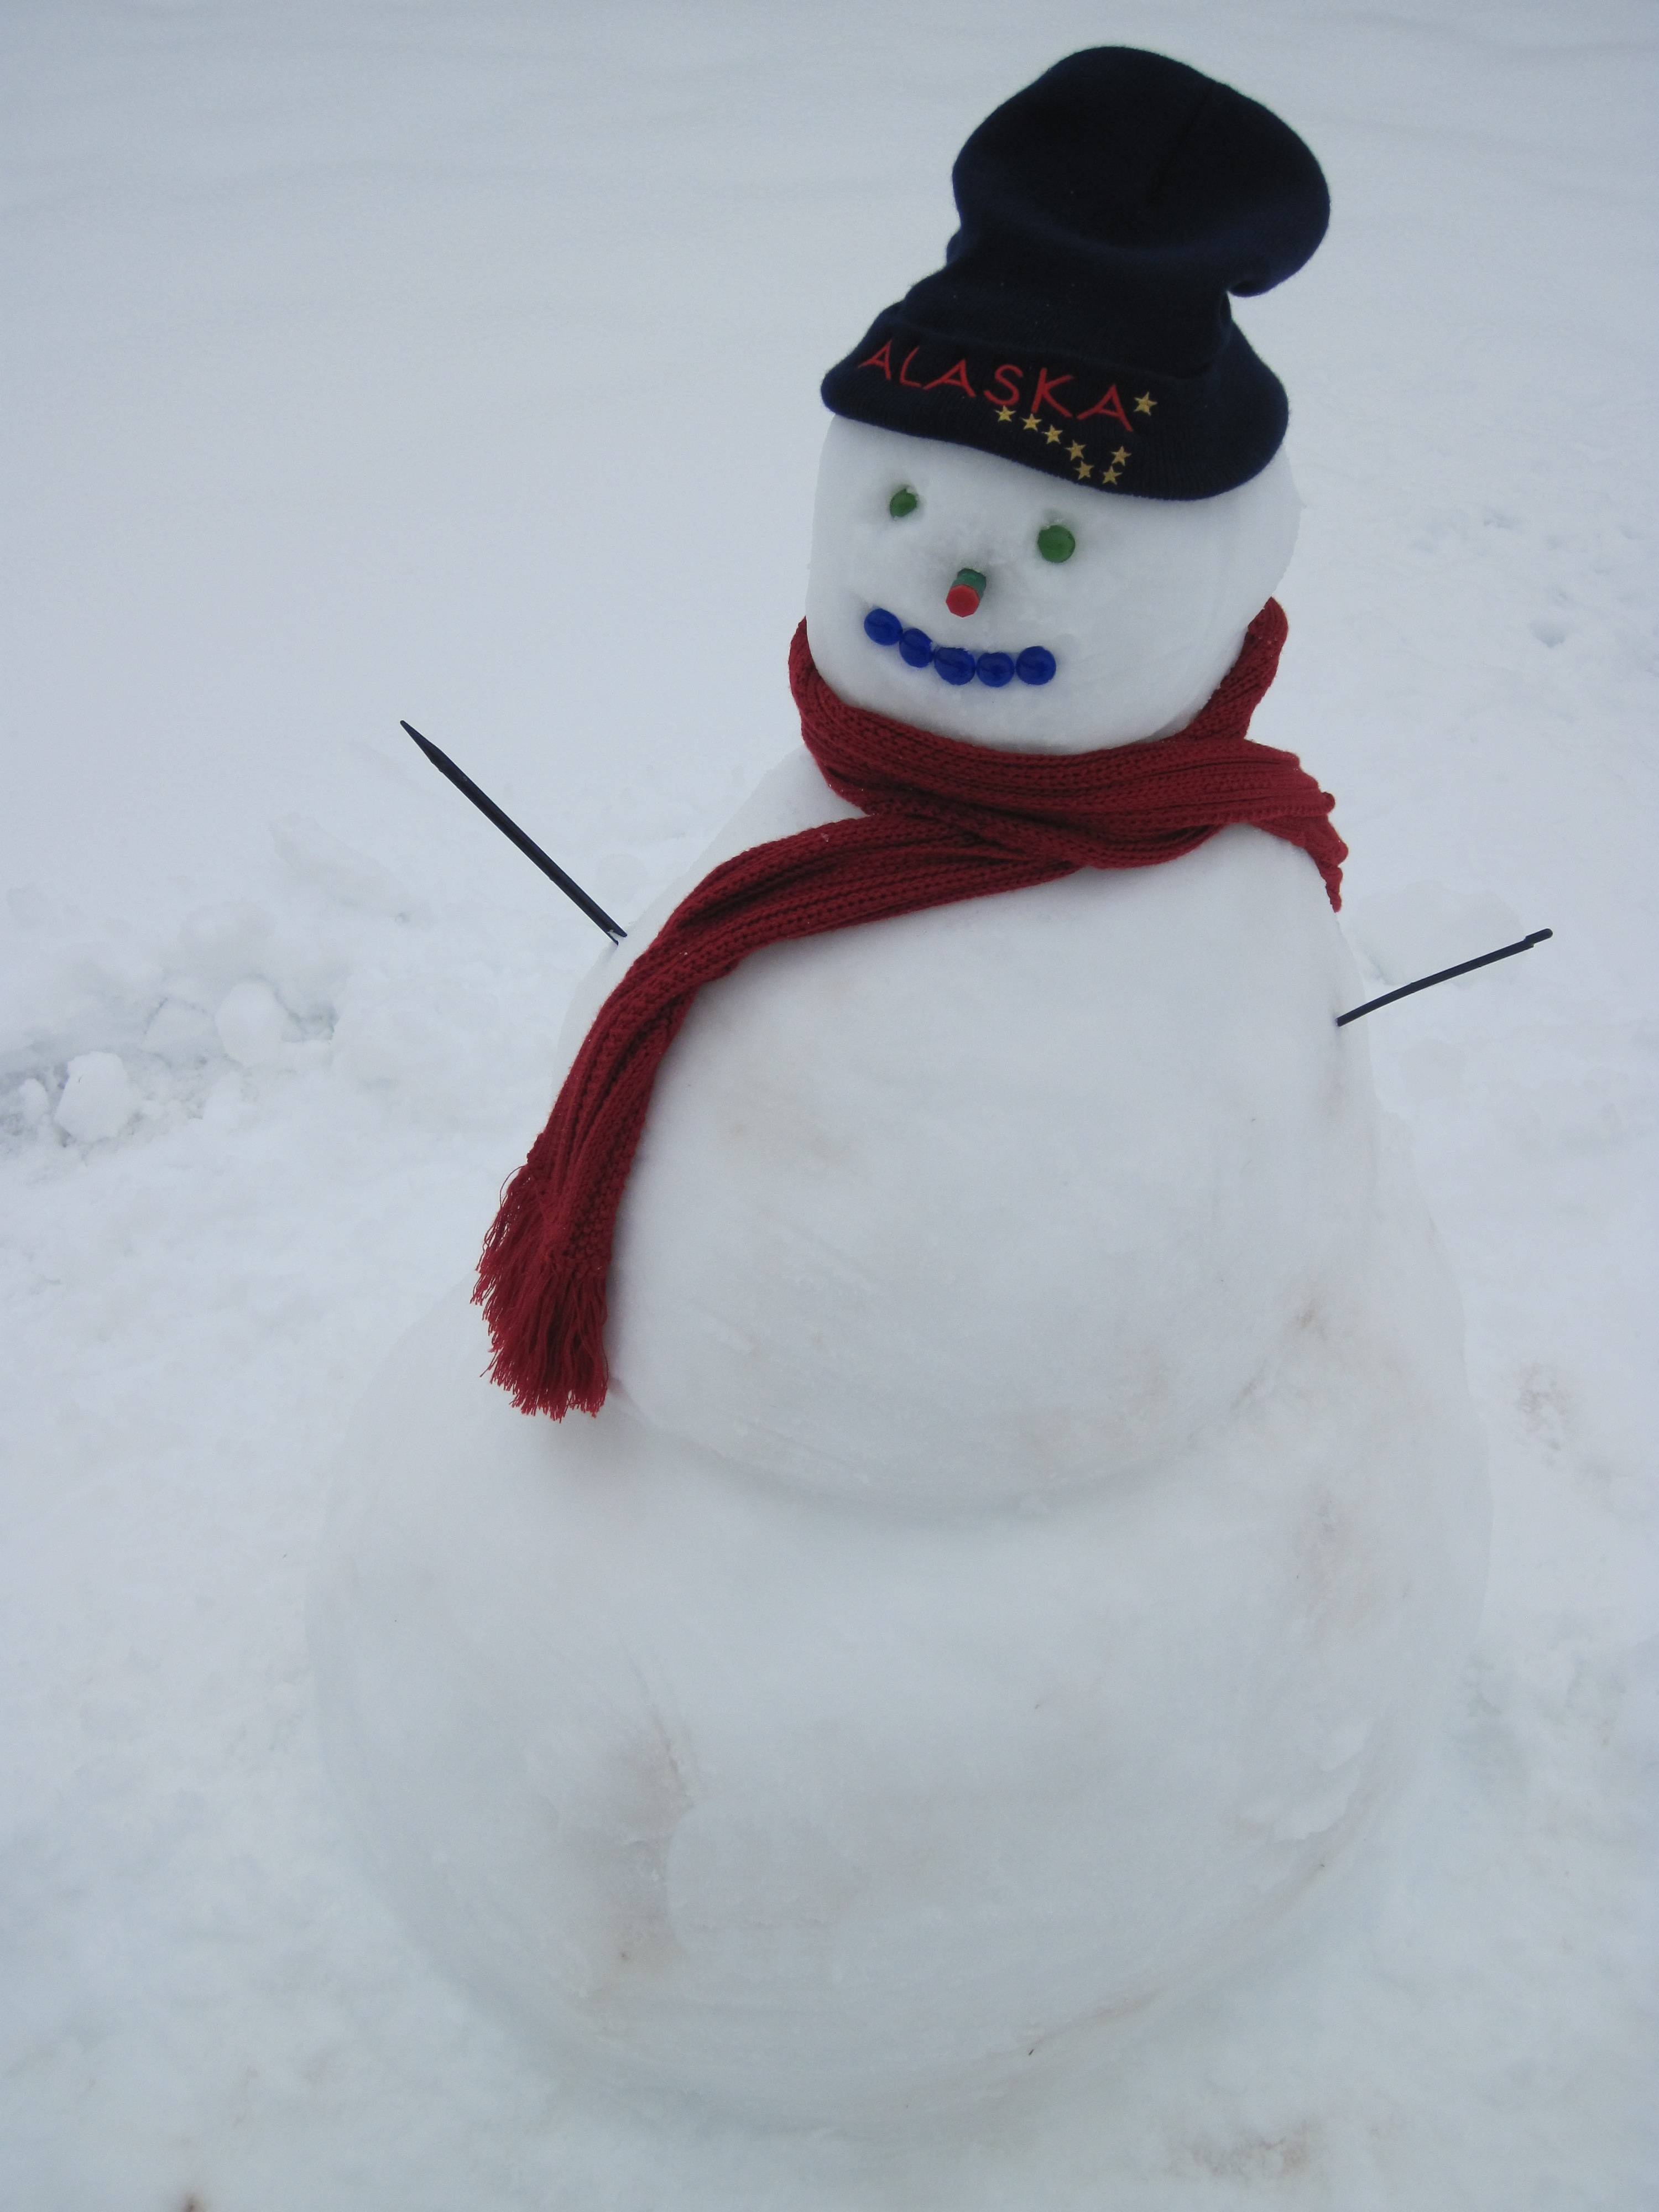
snow, cold, winter, white, holiday, hat, christmas, scarf, art, happy, snowman, december, christmas snow, winter background